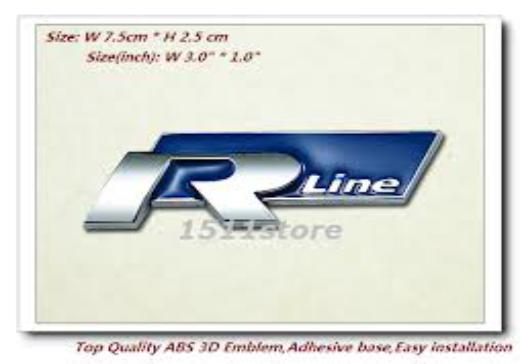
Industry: Transportation